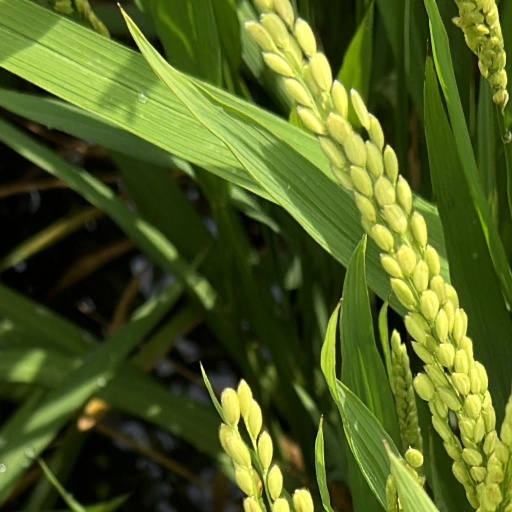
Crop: rice